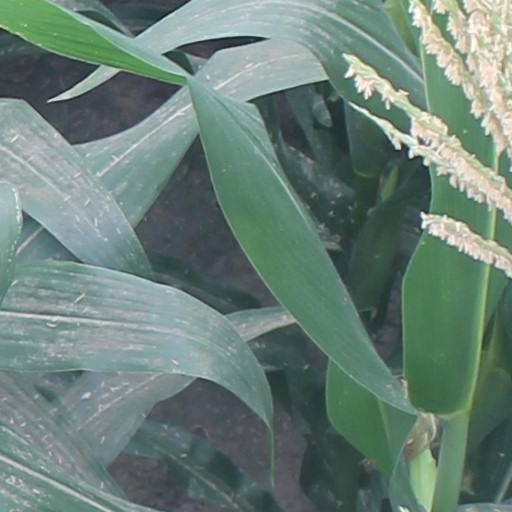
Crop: maize; corn